Michael Relph

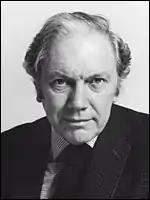

Michael Leighton George Relph (16 February 1915 – 30 September 2004) was an English film producer, art director, screenwriter and film director. He was the son of actor George Relph.